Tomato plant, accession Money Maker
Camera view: vertical (180 deg); turntable rotation: 60 degrees
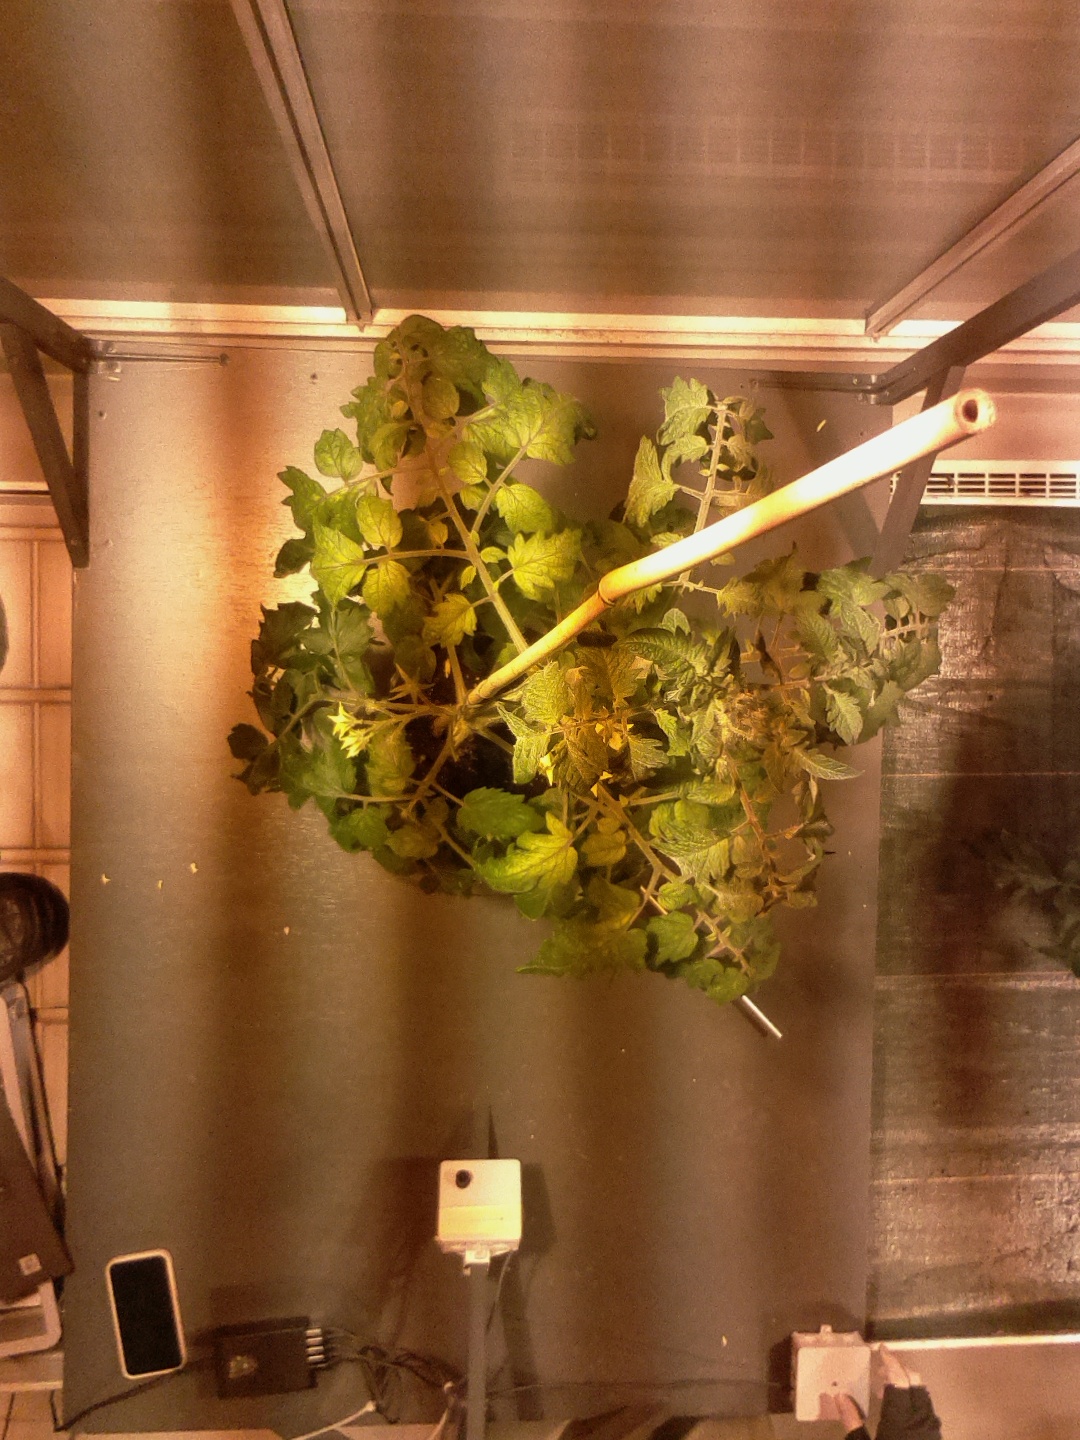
BBCH growth stage 68: Full flowering, 80%-90% of flowers open, more petals falling